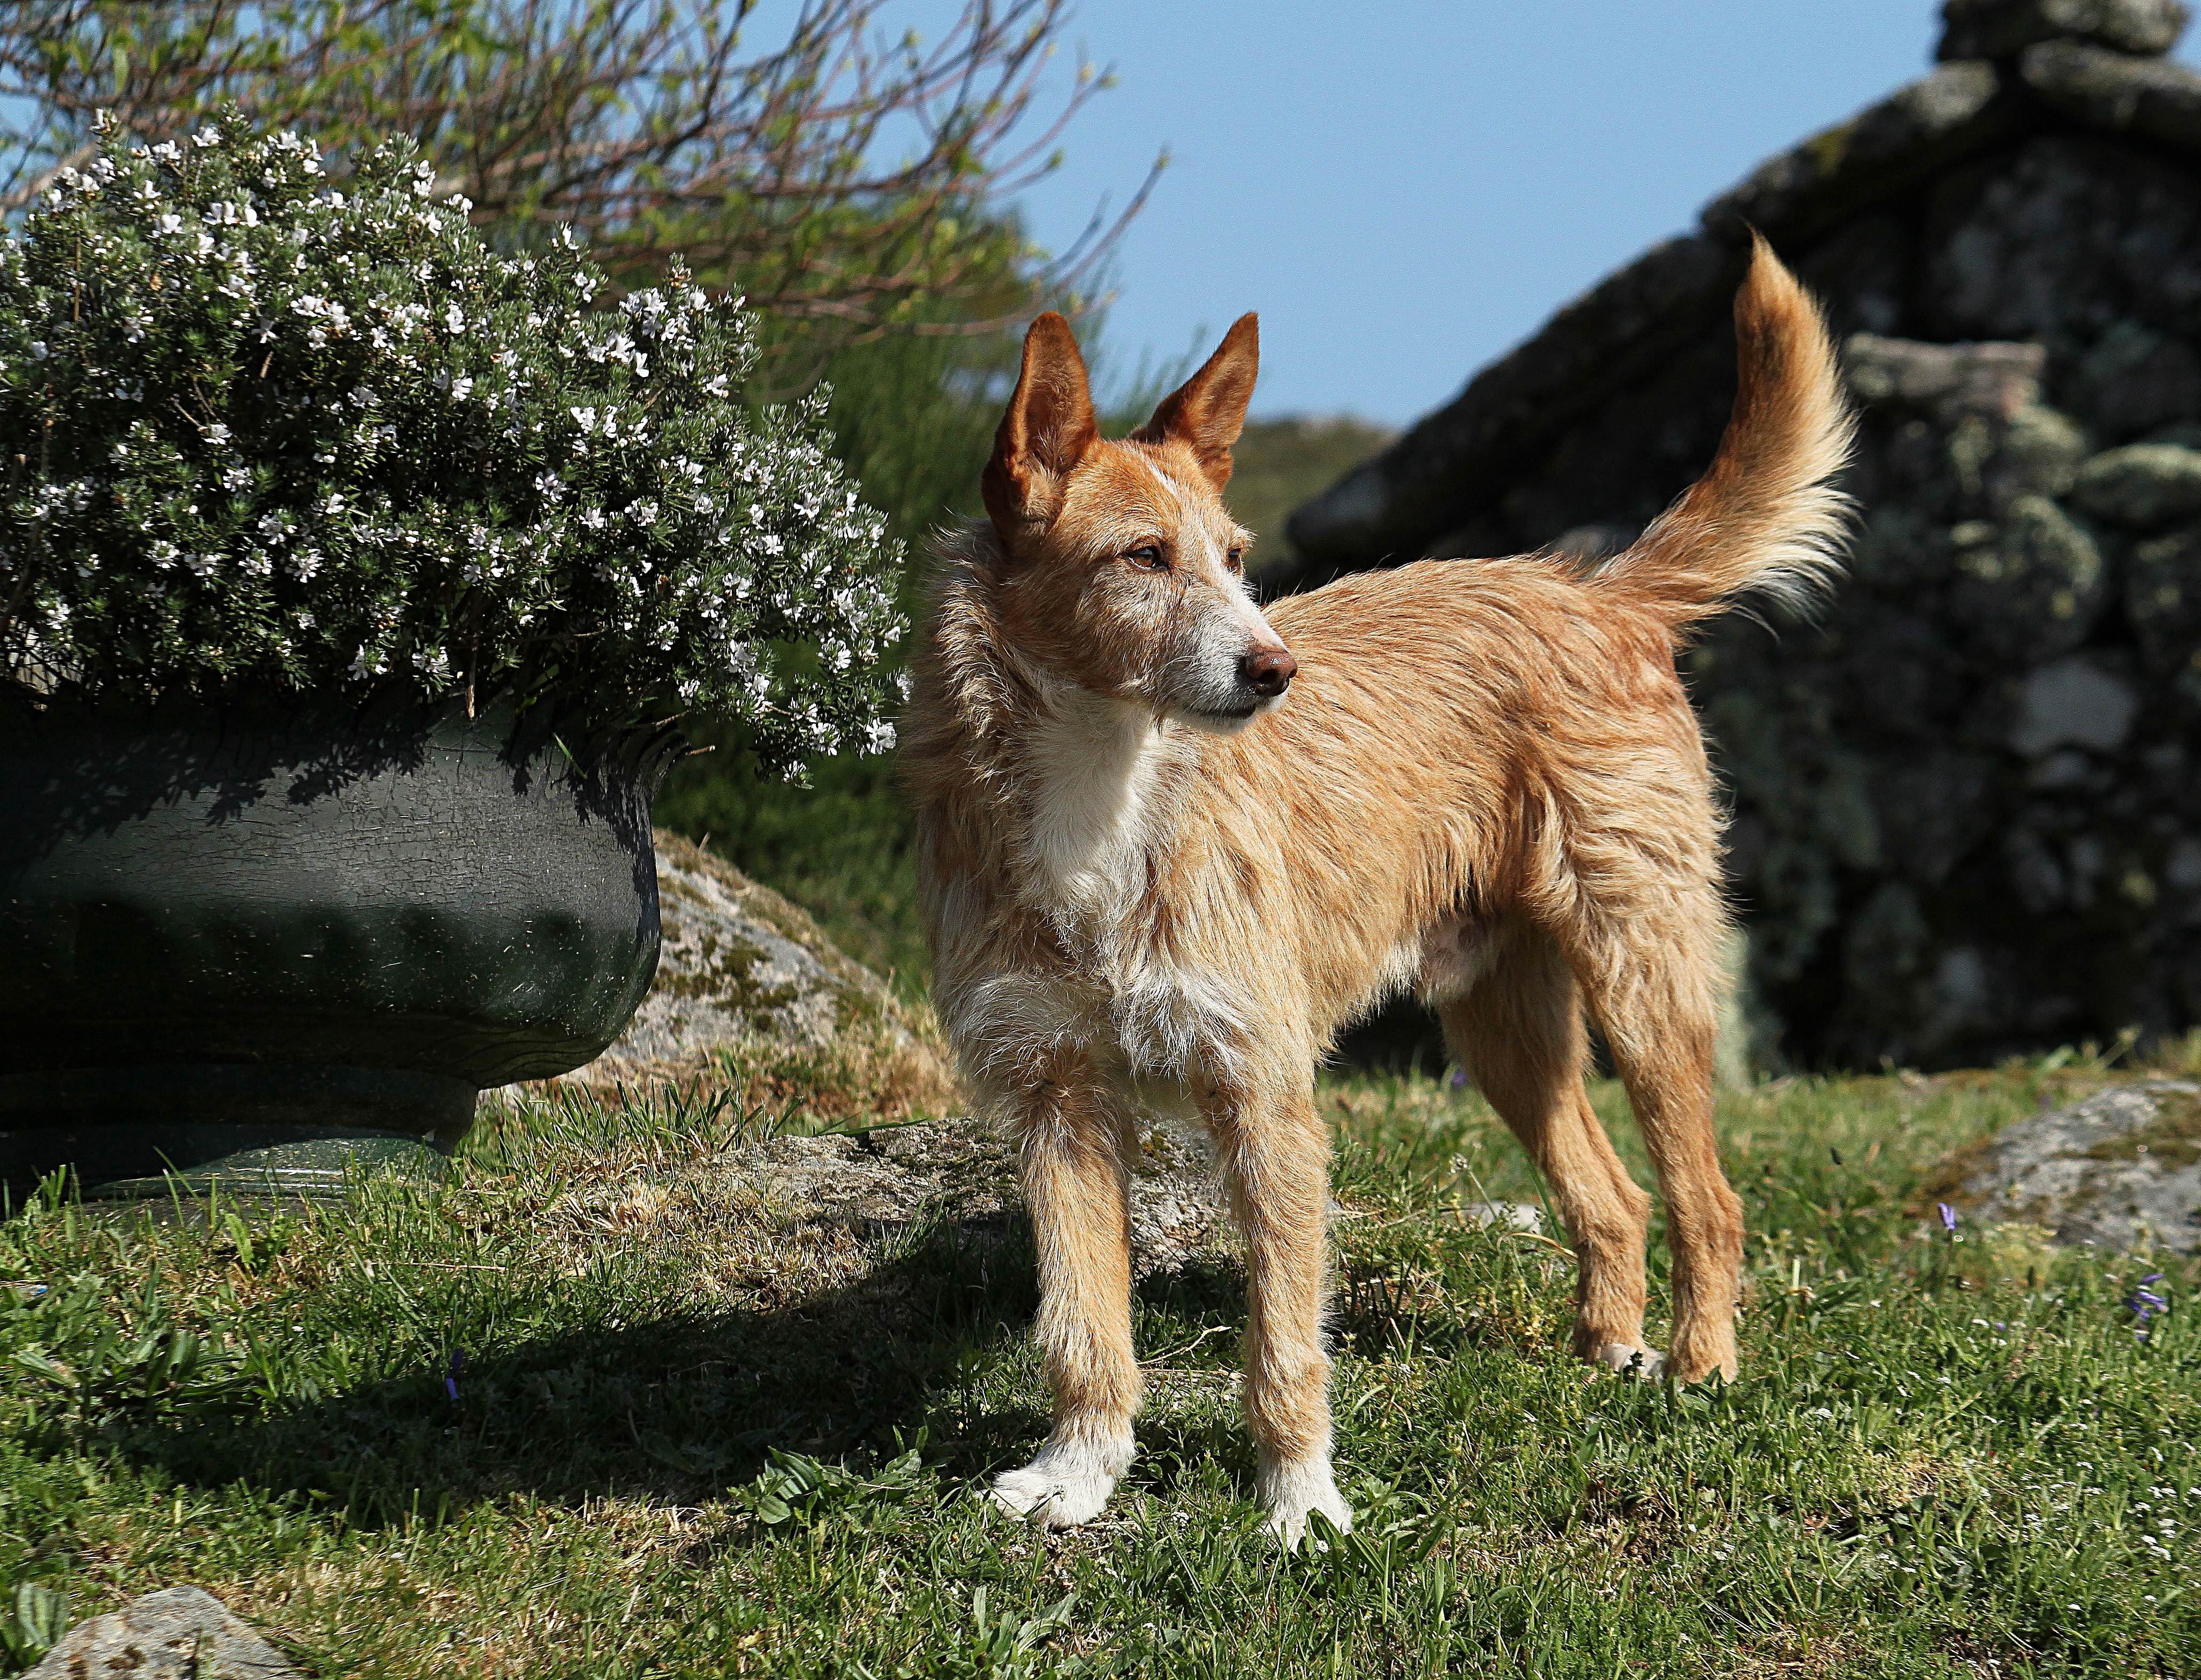
dog, canon, mammal, eos, animals, vertebrate, 500d, dog breed, animales, perros, street dog, dog like mammal, wolfdog, dog breed group